Gustave Flaubert

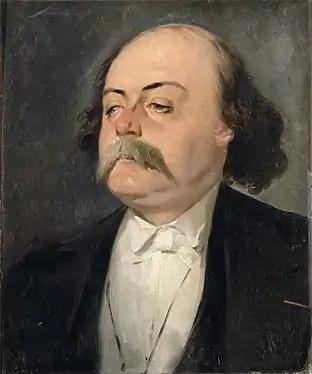
Portrait by Eugène Giraud, 1856

His first finished work was "November", a novella, which was completed in 1842.